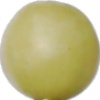
Label: Grape White 2